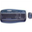
Label: keyboard